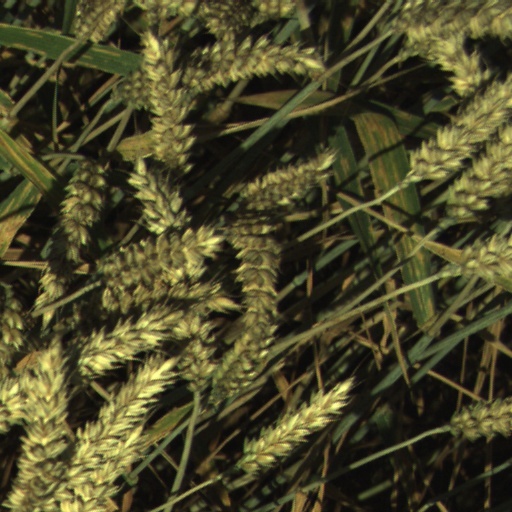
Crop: wheat